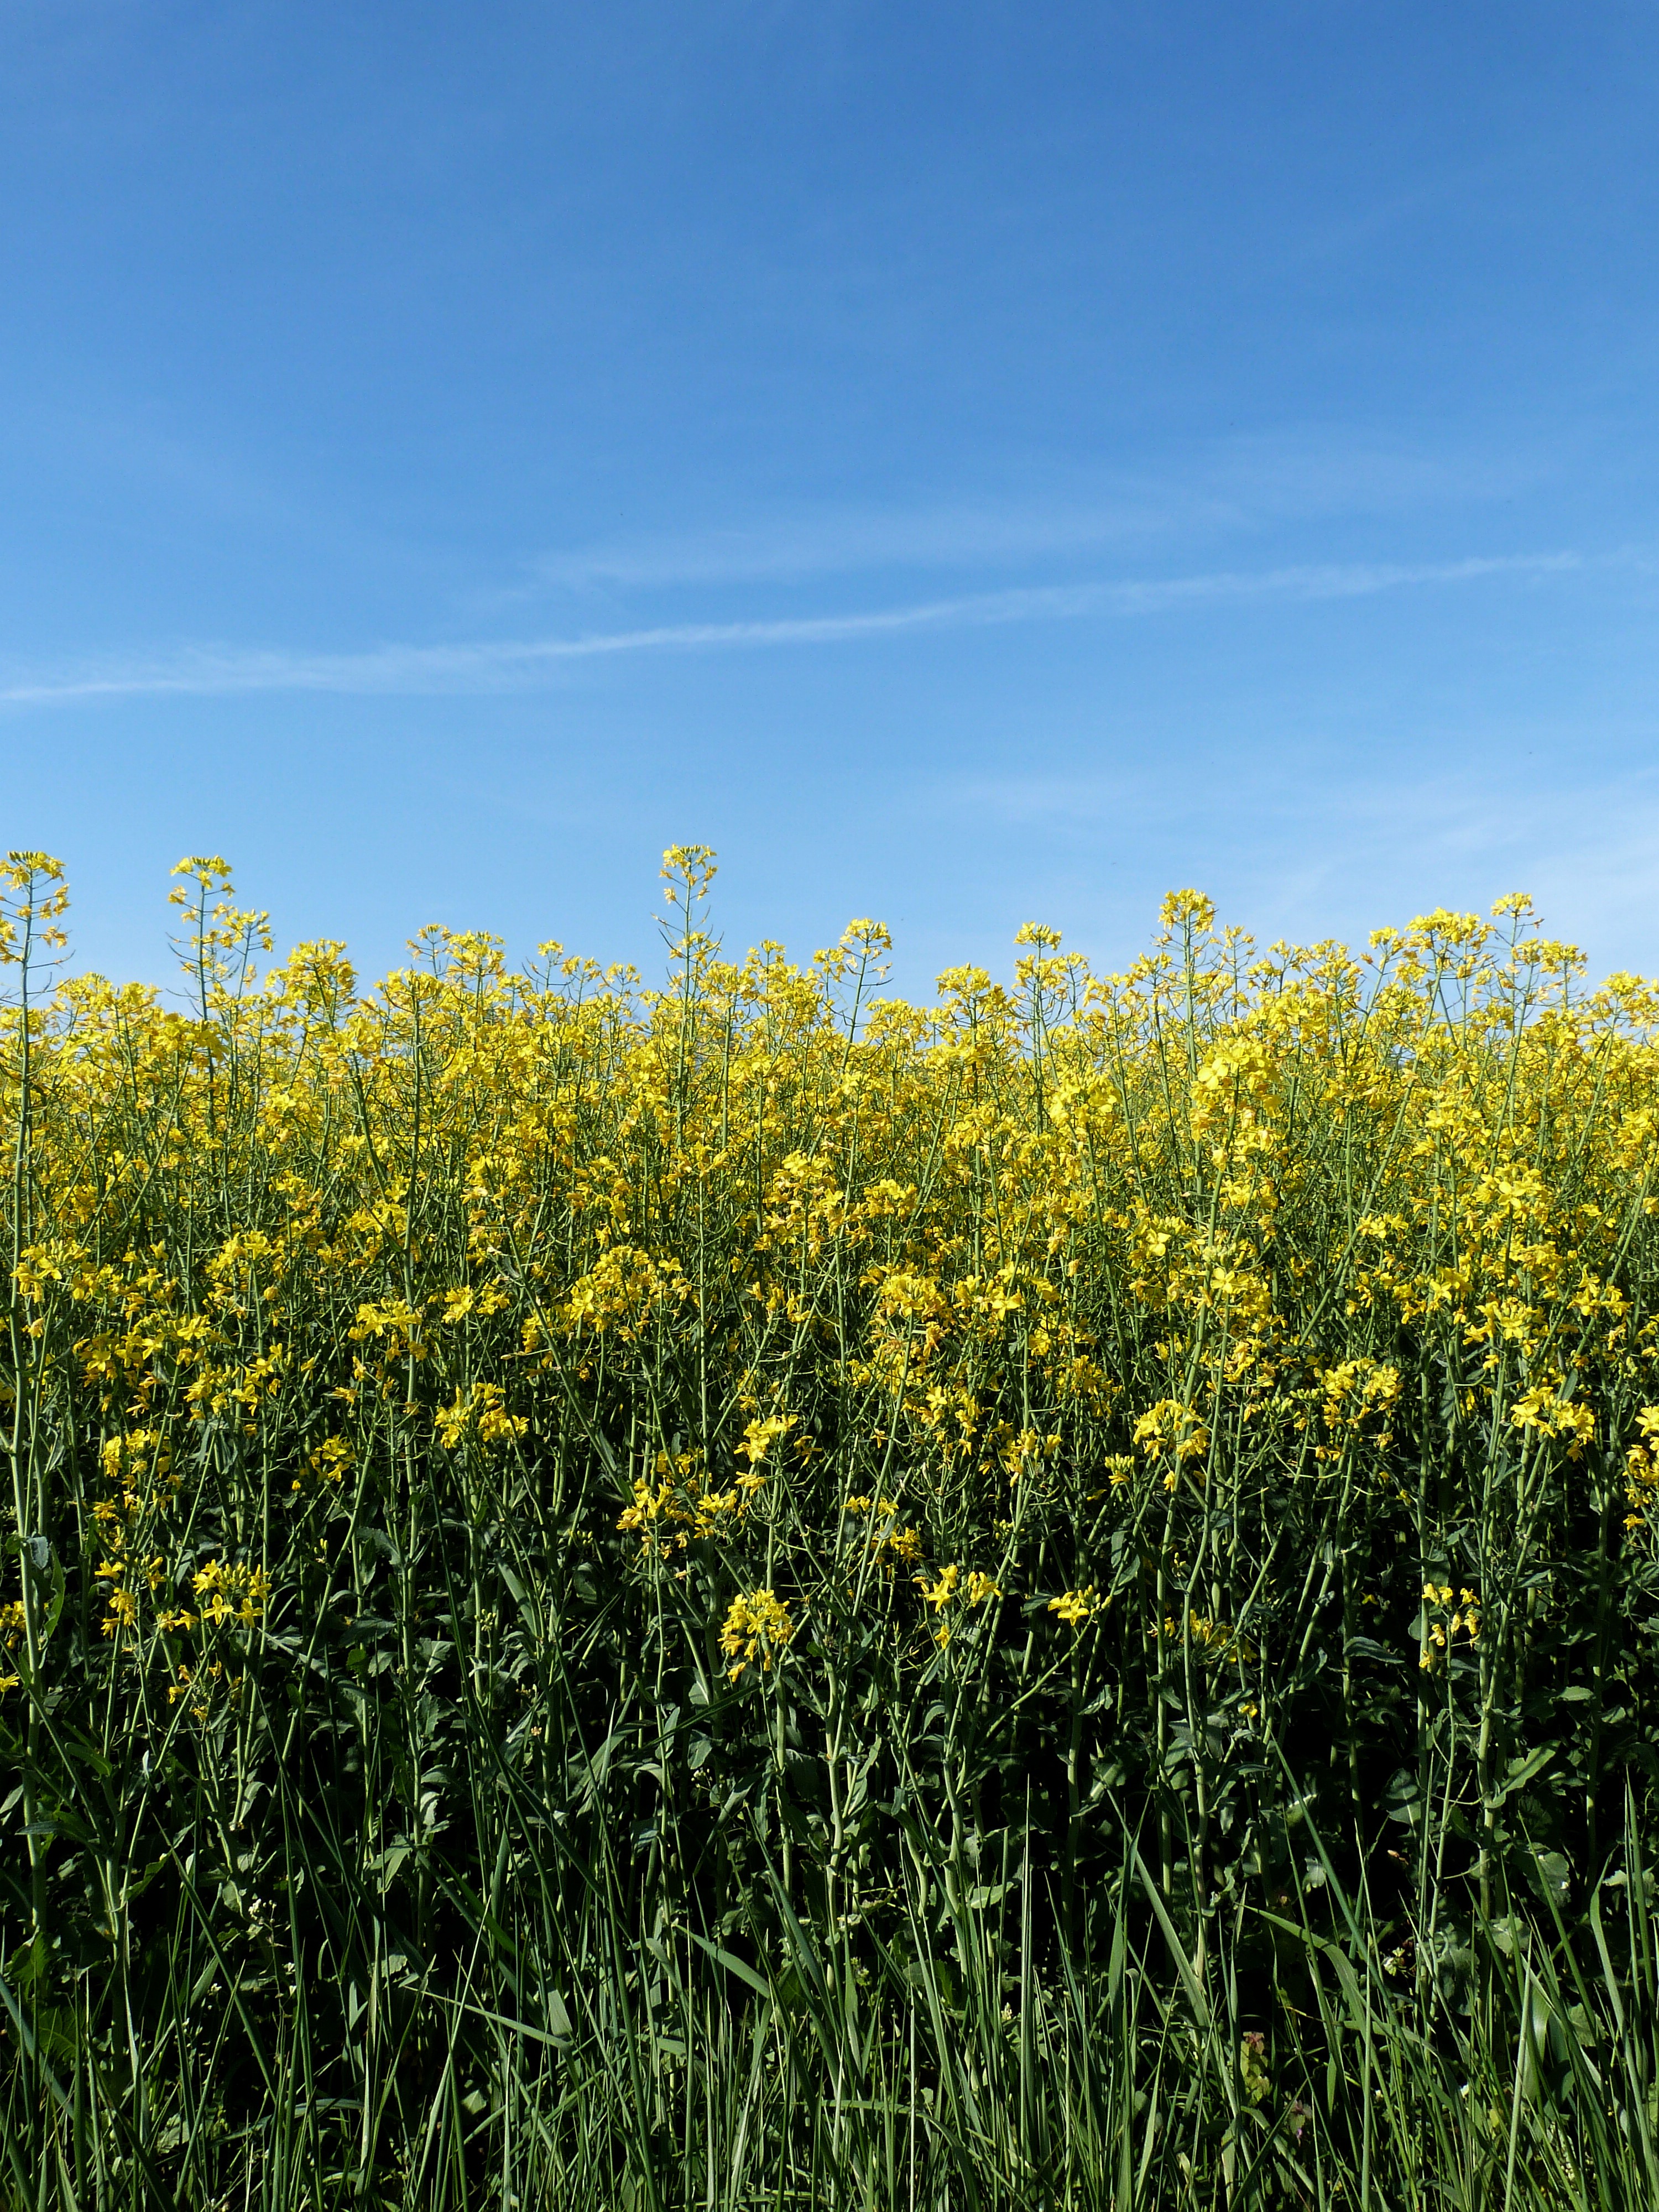
grass, blossom, plant, sky, field, meadow, prairie, stem, sunlight, leaf, flower, bloom, floral, environment, food, herb, produce, vegetable, crop, natural, botany, yellow, agriculture, botanical, rapeseed, plants, wildflower, flowers, flower bed, outdoors, grassland, vegetation, petals, wildflowers, horticulture, canola, ecosystem, brassica, organic, rural area, flowering plant, grass family, land plant, mustard plant, mustard and cabbage family, brassica rapa